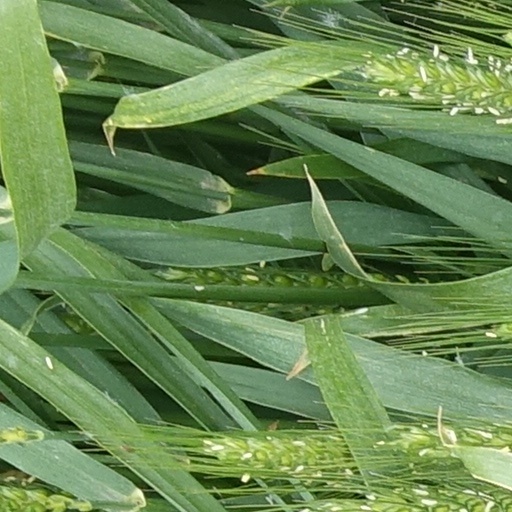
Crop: wheat